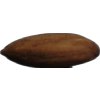
Label: almonds